Omer Verschoore

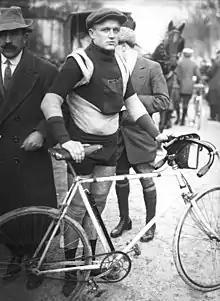
Verschoore at the 1913 Paris–Roubaix

Omer Verschoore (2 December 1888 – 27 November 1931) was a Belgian racing cyclist. He won the Belgian national road race title in 1912.